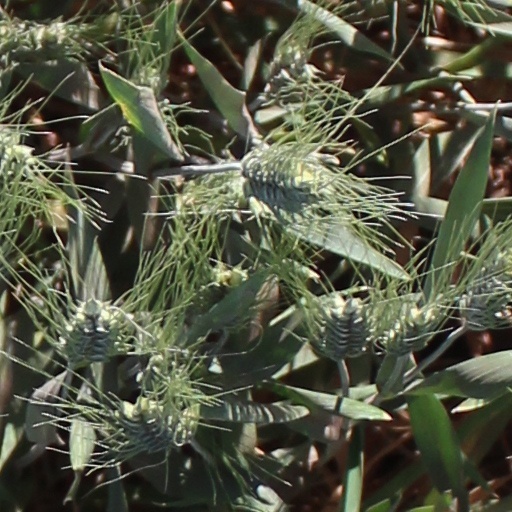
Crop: wheat